Poplar and Stepney Rifles

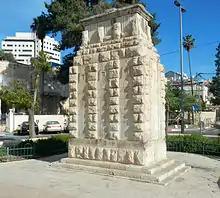
Monument to the surrender of Jerusalem to the 60th London Division.

The 2nd Line battalion was formed on 31 August 1914. At first the recruits lived at home and trained at Tredegar Road in civilian dress, later in a mixture of available clothing. In January 1915 it joined 2/5th London Brigade in 2/2nd London Division at Reigate in Surrey (these formations were numbered 180th Bde and 60th Division respectively in August) and some old .256-in Japanese Ariska rifles arrived for training, which was carried out on Epsom Downs.